Intelligence quotient

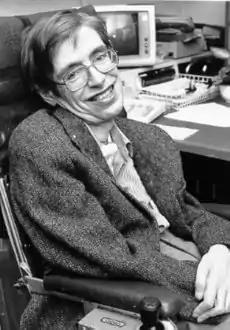
Physicist Stephen Hawking. When asked his IQ, he replied: "I have no idea. People who boast about their IQ are losers."

IQ classification is the practice used by IQ test publishers for designating IQ score ranges into various categories with labels such as "superior" or "average". IQ classification was preceded historically by attempts to classify human beings by general ability based on other forms of behavioral observation. Those other forms of behavioral observation are still important for validating classifications based on IQ tests.